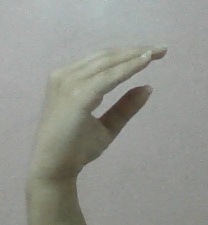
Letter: jeem